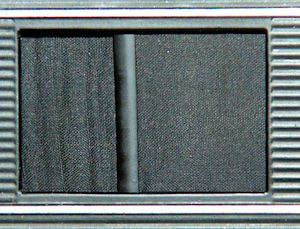
Lukker / Spaltelukkeren
Spaltelukker gummidug vandret
Spaltelukker gummidug vandret
En lukker er en indretning i fotografisk udstyr som kan åbne og lukke for lysindfald på et lysfølsomt medium. Det tidsrum lukkeren er åben og eksponering står på, kaldes for lukkertiden.